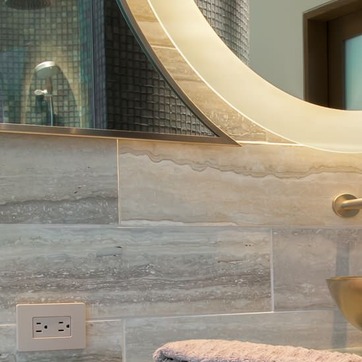
Material: tile